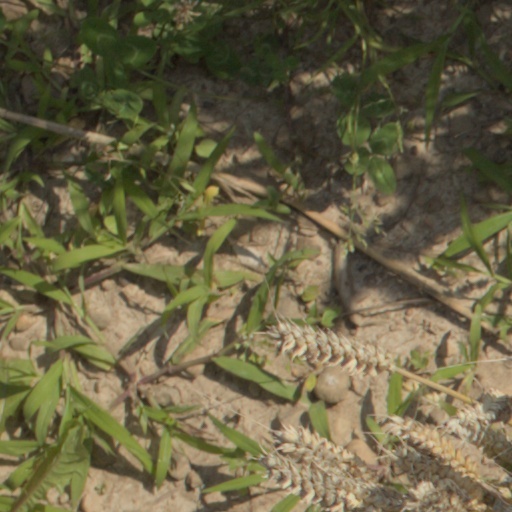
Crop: wheat